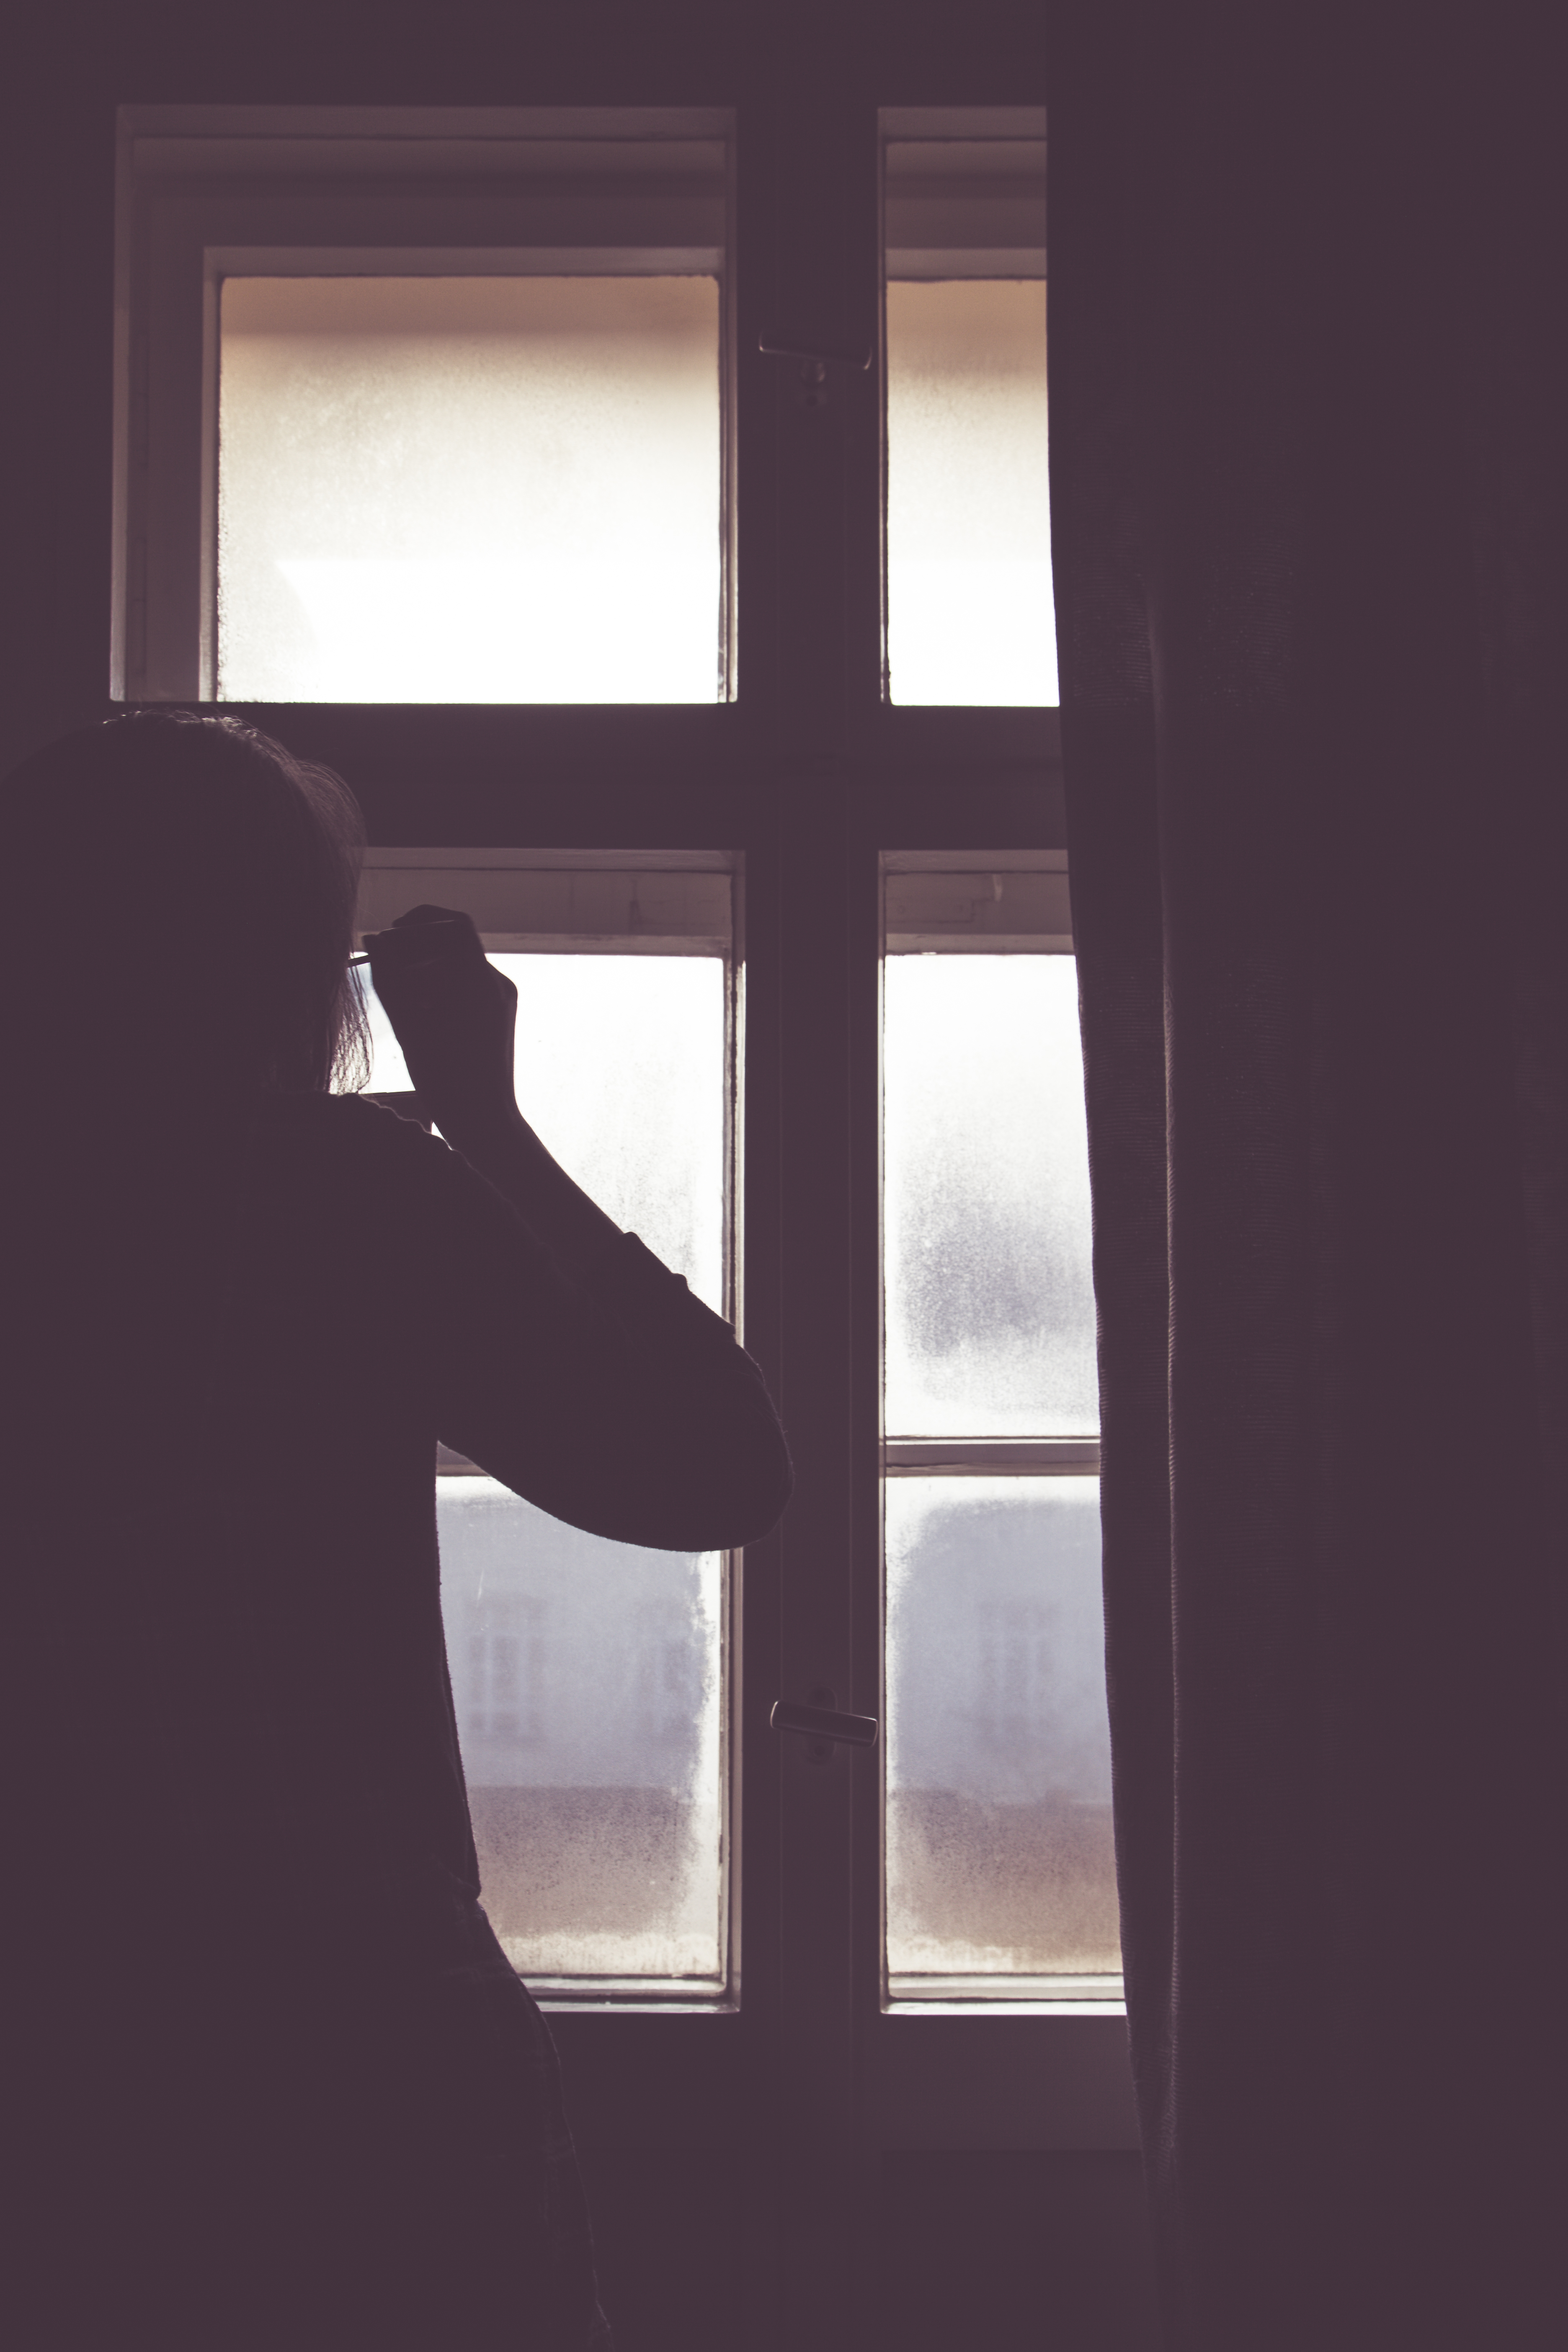
light, architecture, girl, woman, white, morning, window, wall, color, canon, indoor, lighting, makeup, interior design, symmetry, picture frame, shape, canon5d, puttingonmakeup, morningmakeup, window covering